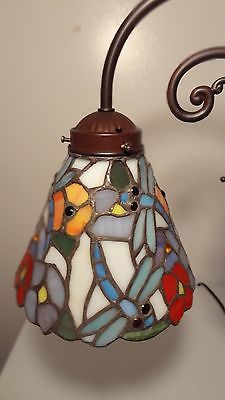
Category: lamp